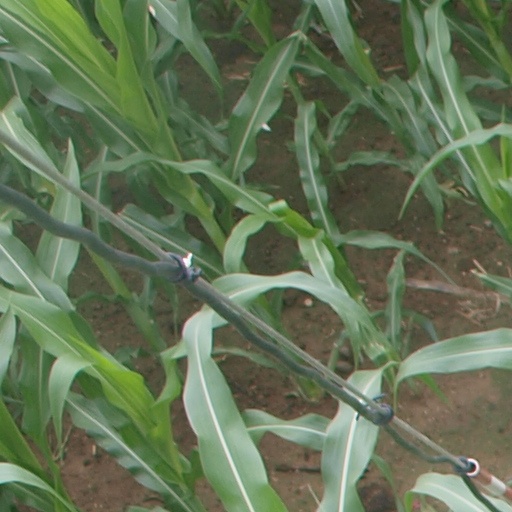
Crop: maize; corn